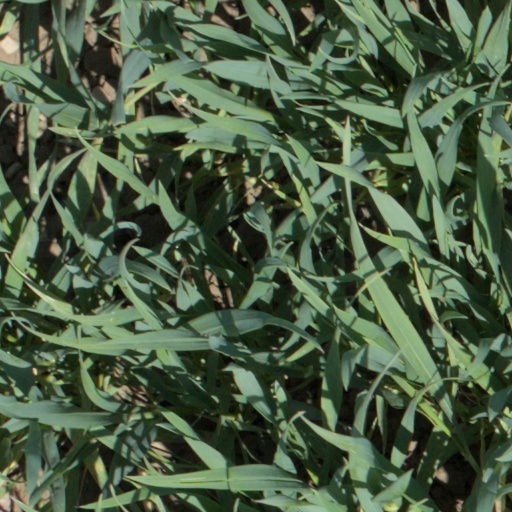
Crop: wheat